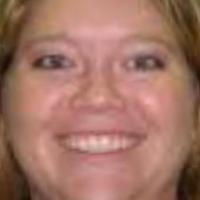
Age group: age 21-30